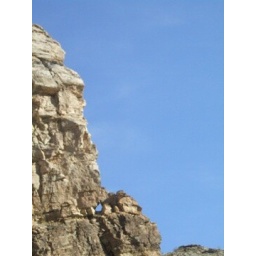
window in the rock